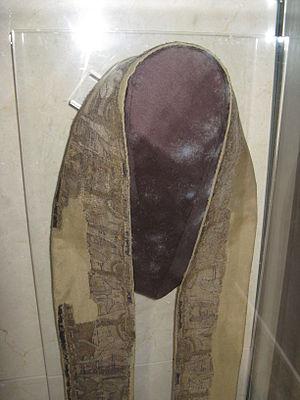
Etole de Saint Paul Aurélien dans l'église de Batz (tissu oriental du 8ème siècle en soie. Le dessin représente deux chasseurs à cheval se faisant face. Cette étoffe utilise du bleu, du jaune, du brun et du blanc et est semblable aux étoffes fabriquées en Assyrie et en Perse avant notre ère). This object is classé Monument Historique in the base Palissy, database of the French furniture patrimony of the French ministry of culture,
Pol Aurélien, Paul Aurélien, ou Pol de Léon, en latin Paulinus Aurelianus, en breton Paol Aorelian, est, selon une construction littéraire et hagiographique tardive forgée à partir du IXᵉ siècle, un saint breton sauroctone et le premier évêque de la ville de Saint-Pol-de-Léon et du pays du Léon au VIᵉ siècle. Il est fêté le 12 mars.